Vouliagmeni

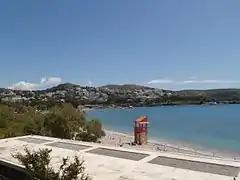
Beach in Vouliagmeni

Vouliagmeni sits on the southwestern foot of the Hymettus mountain range. It is bisected by a palm tree lined boulevard, Athinas Avenue, which arrives from Athens city centre as Vouliagmenis Avenue, then runs parallel to the seashore and continues southwards. The area east of the main road is the rocky slope of a foothill of Mount Hymettus, and the bulk of the town is built there, along with the local elementary school, post office, banks and town hall.